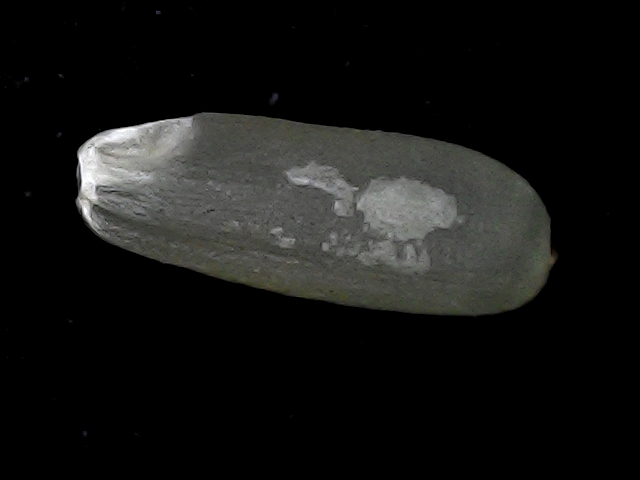
Rice variety: BD56